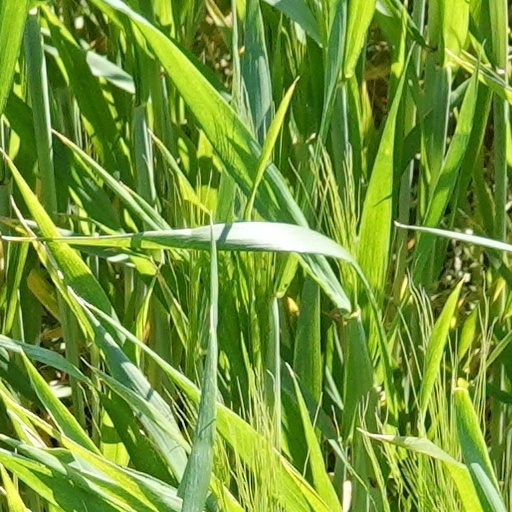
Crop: wheat